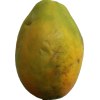
Label: papaya